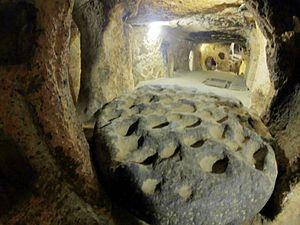
Cité souterraine de Kaymakli, Cappadoce, Turquie Türkçe: Kaymaklı yer altı şehri. Camera location38°